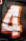
Number: 4